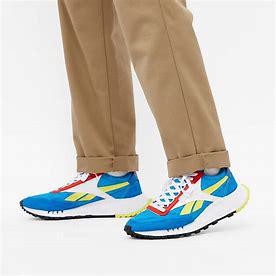
Brand: Reebok
Model: Cl Legacy